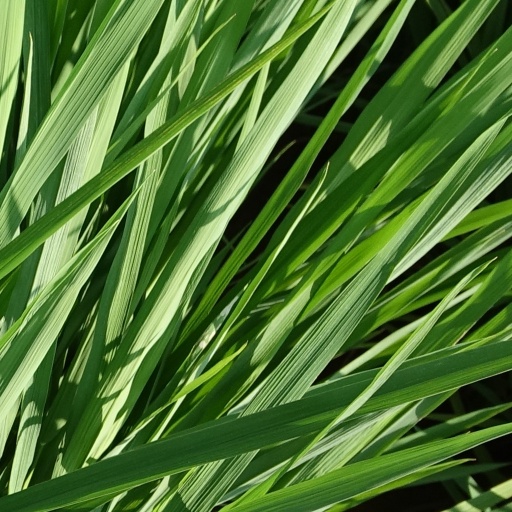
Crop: rice